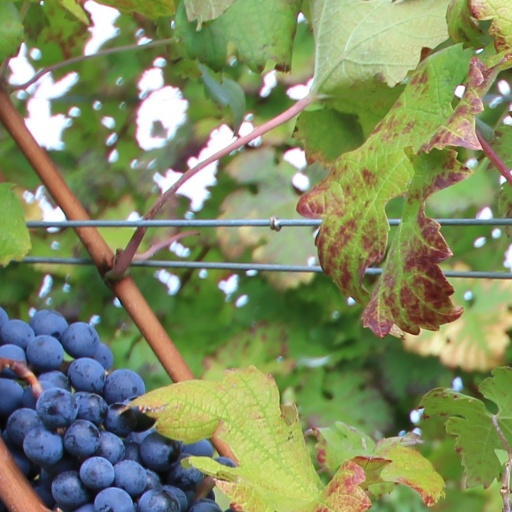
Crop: grape